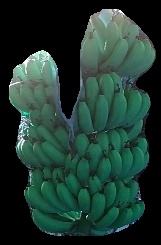
Variety: pachbale
Grade: grade1